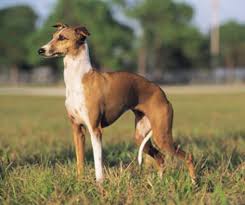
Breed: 238-n000099-Italian_greyhound